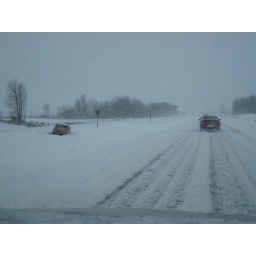
cars and trucks on the side of the road and in ditches during a blizzard